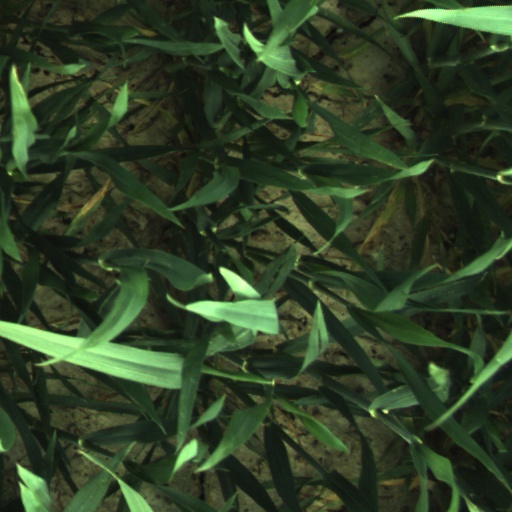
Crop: wheat